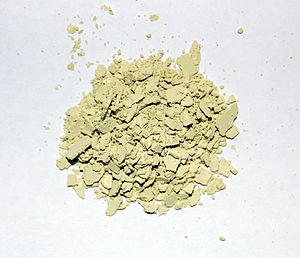
Pulver
Et pulver (AgCO3)
Pulver er en substans bestående af meget fine partikler som ikke sammenklistrer. Pulver er et granulært materiale.